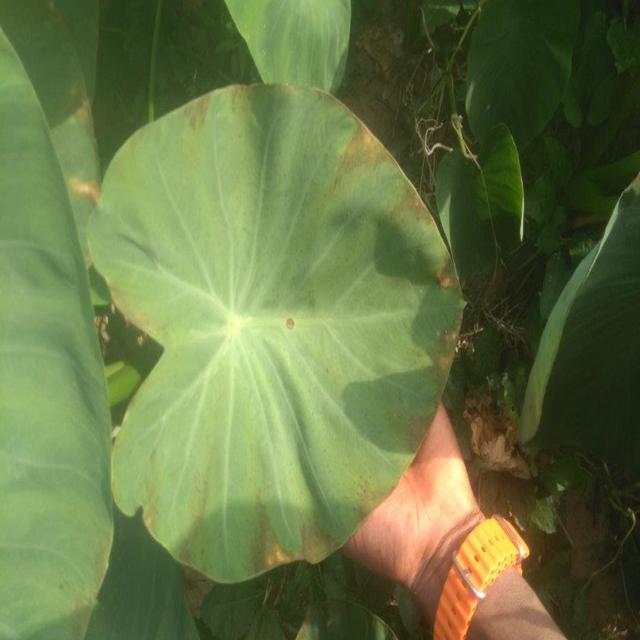
Label: Early_Blight